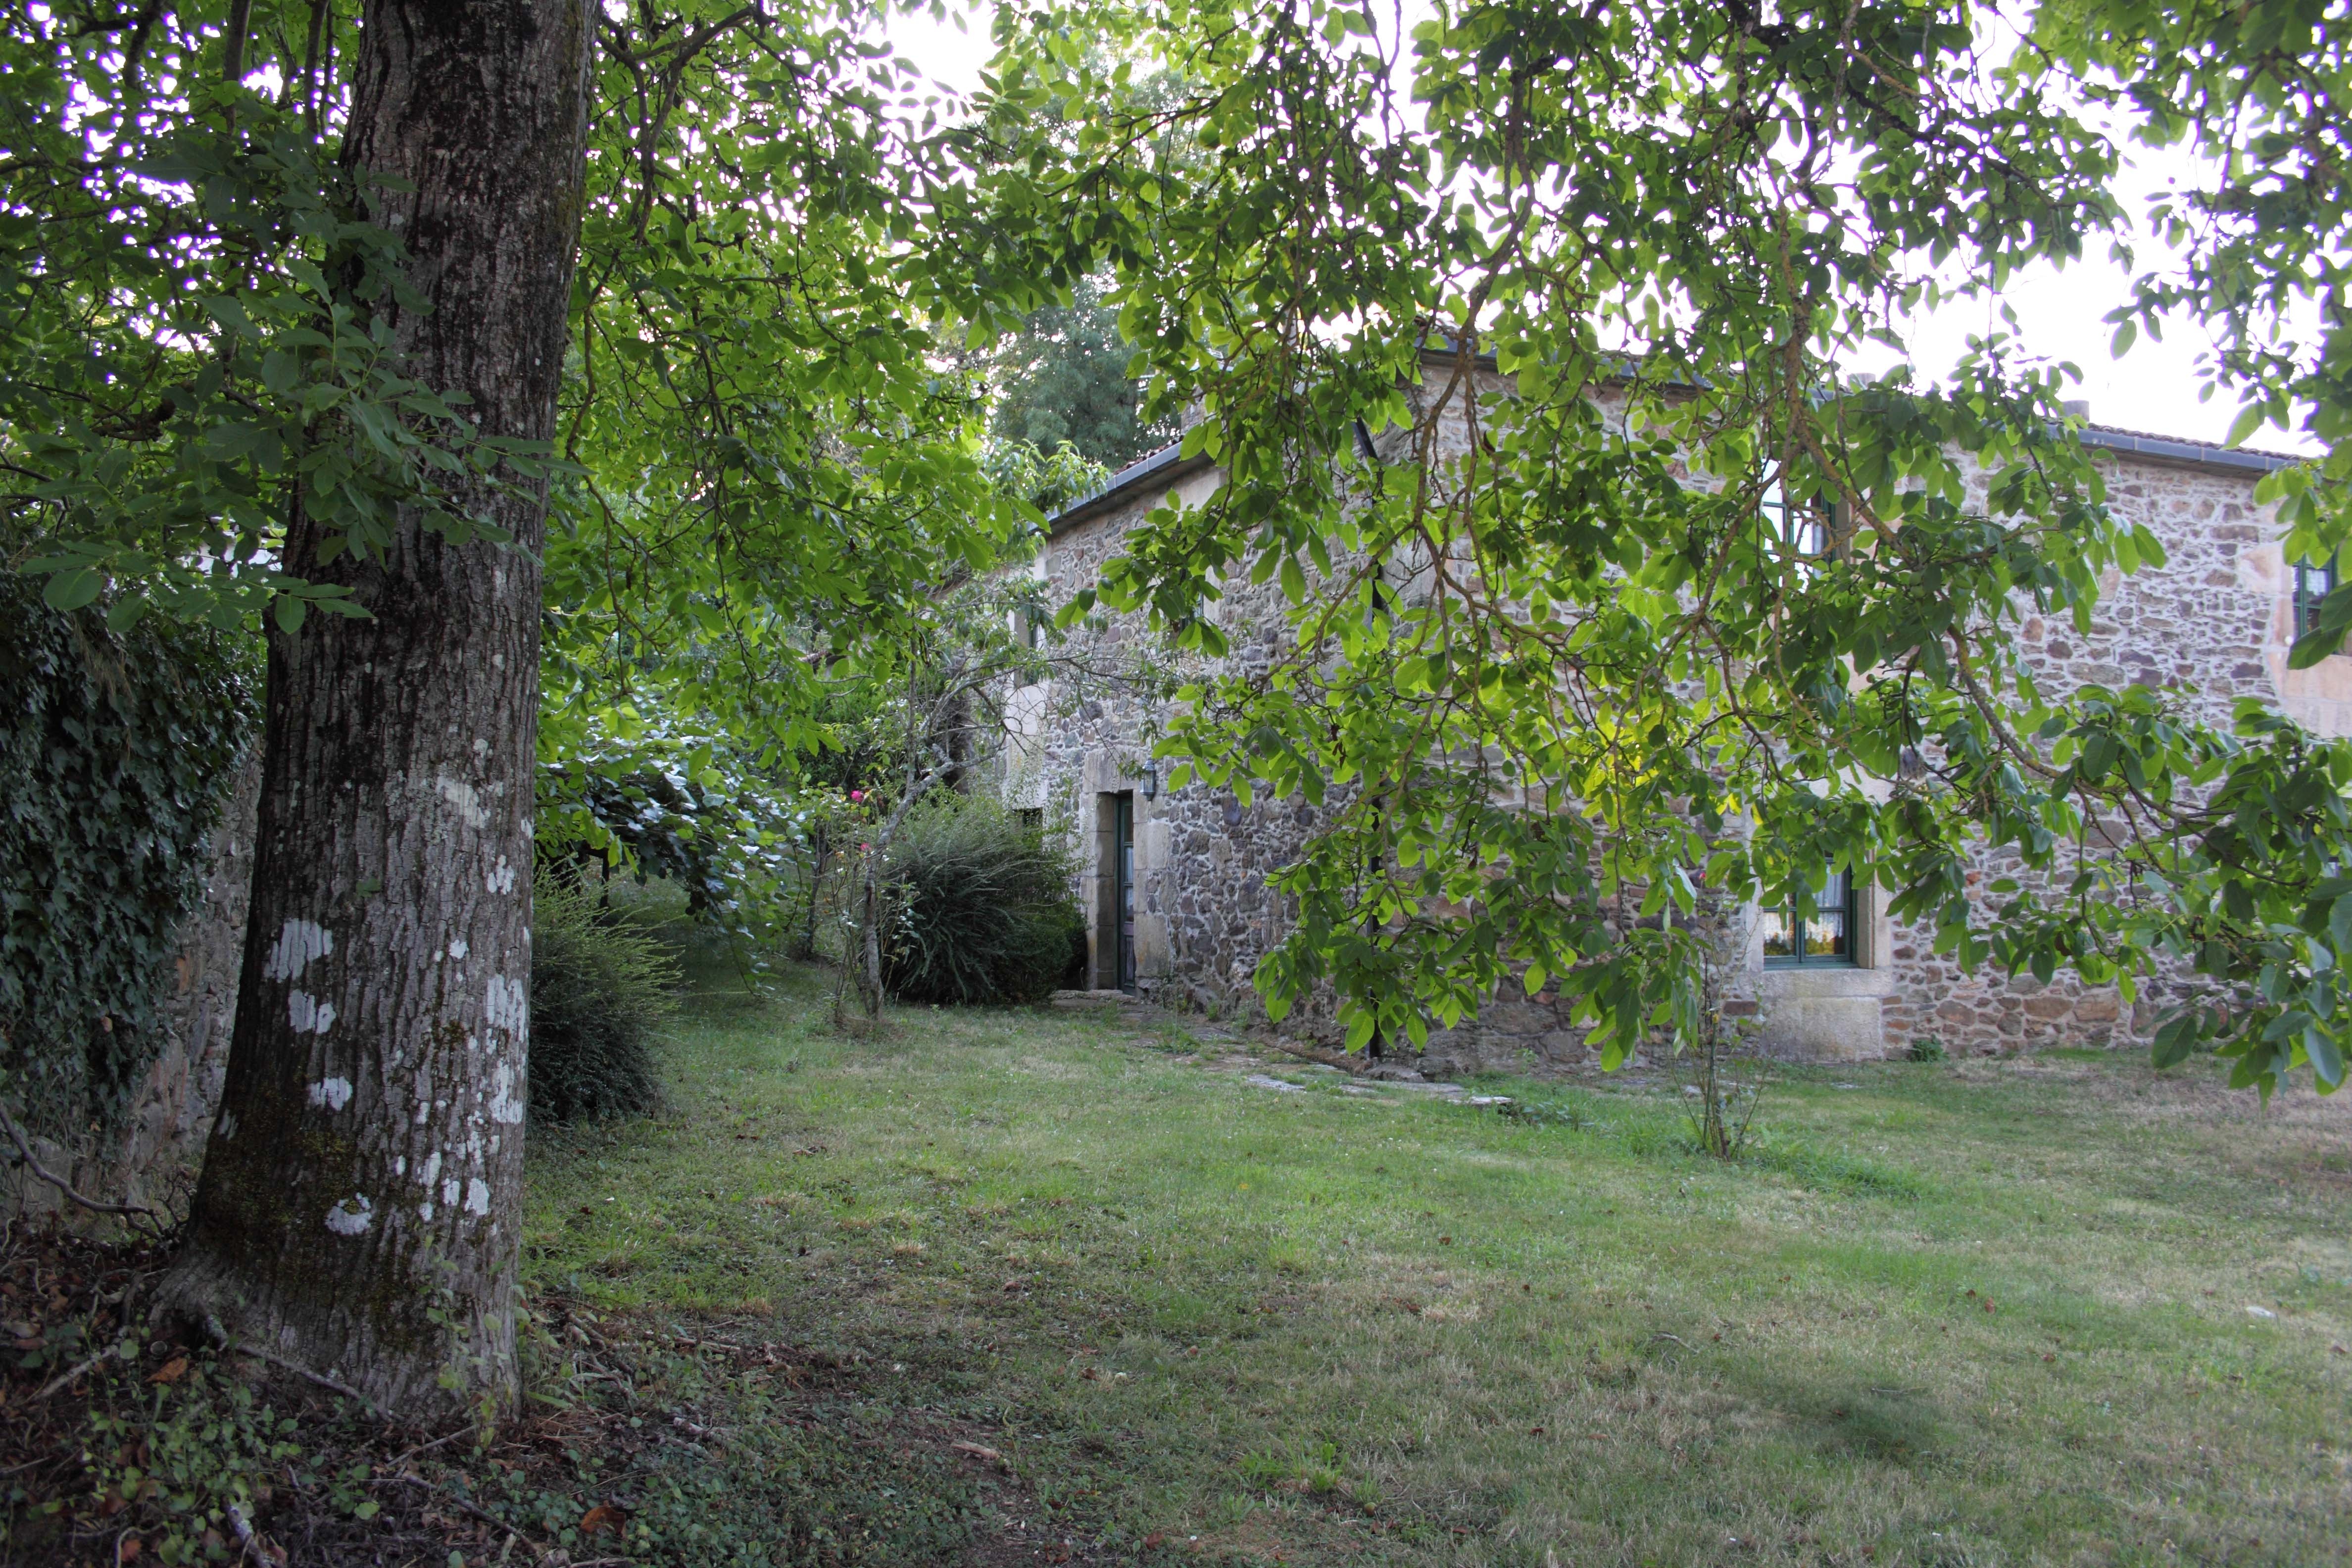
landscape, tree, plant, house, flower, cottage, property, garden, shrub, plantation, galicia, estate, woodland, yard, rural area, woody plant